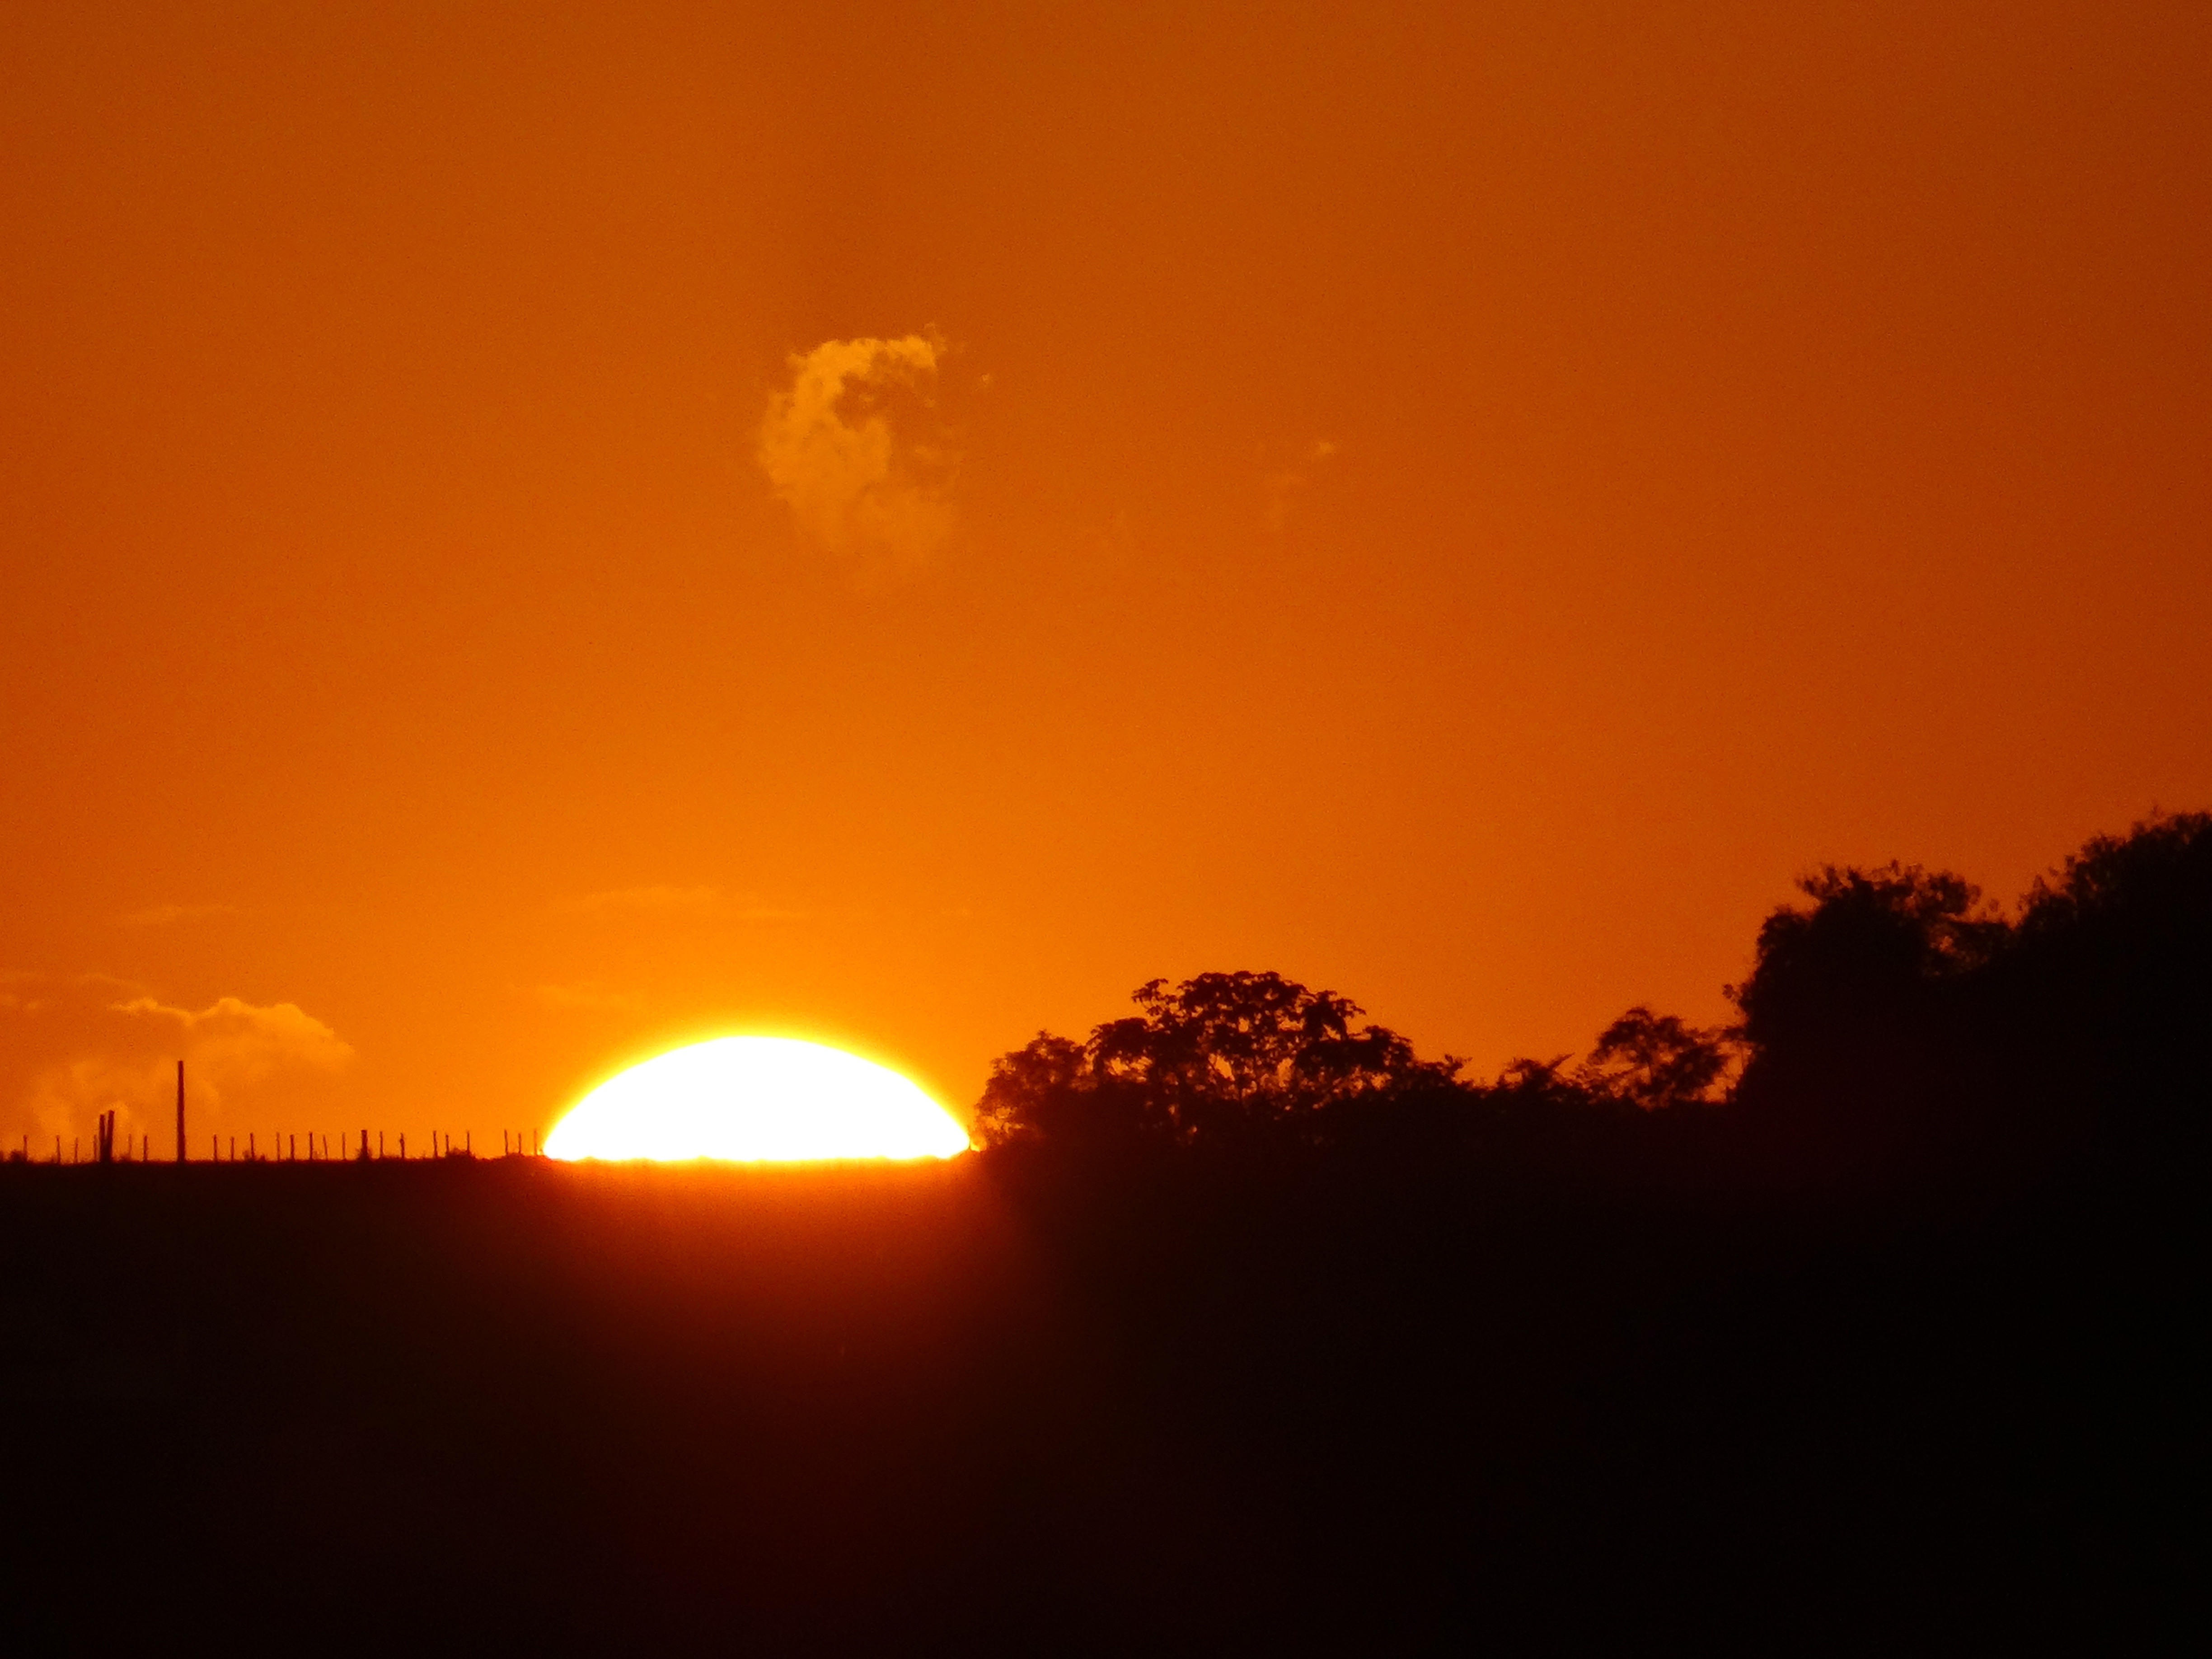
landscape, horizon, cloud, sky, sun, sunrise, sunset, sunlight, morning, dawn, atmosphere, dusk, evening, sol, afterglow, atmospheric phenomenon, red sky at morning